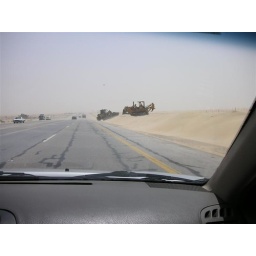
heavy equipment, clearing the sand from the highway after a storm in KSA.